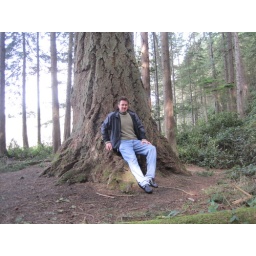
Chris sitting on a tree near West Beach, Deception Pass, WA